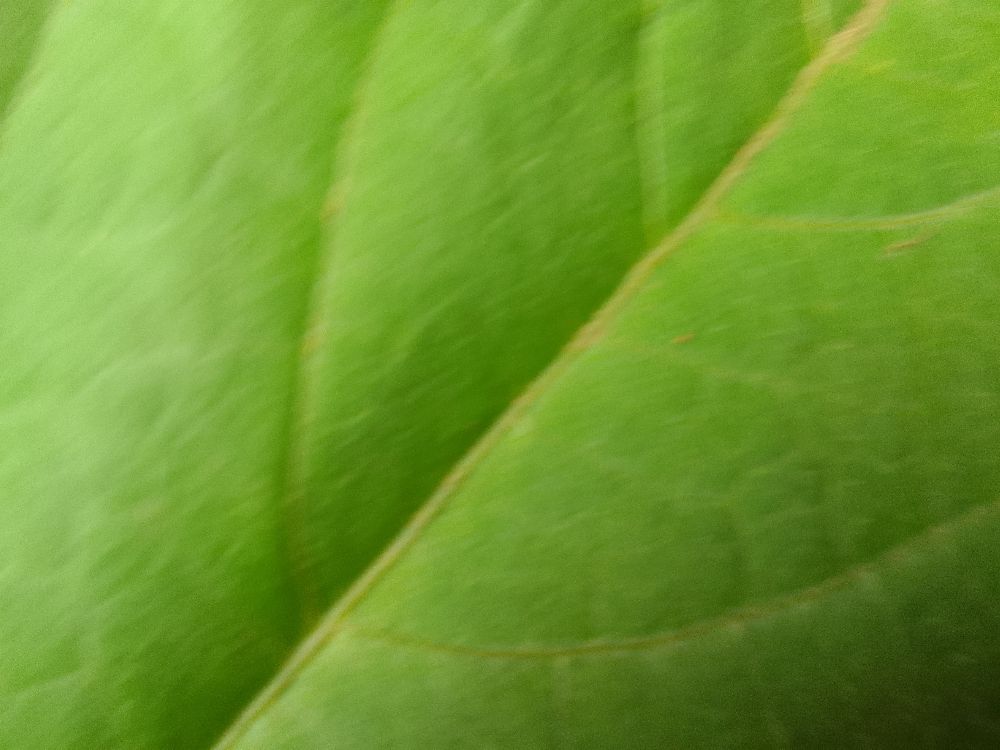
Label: healthy